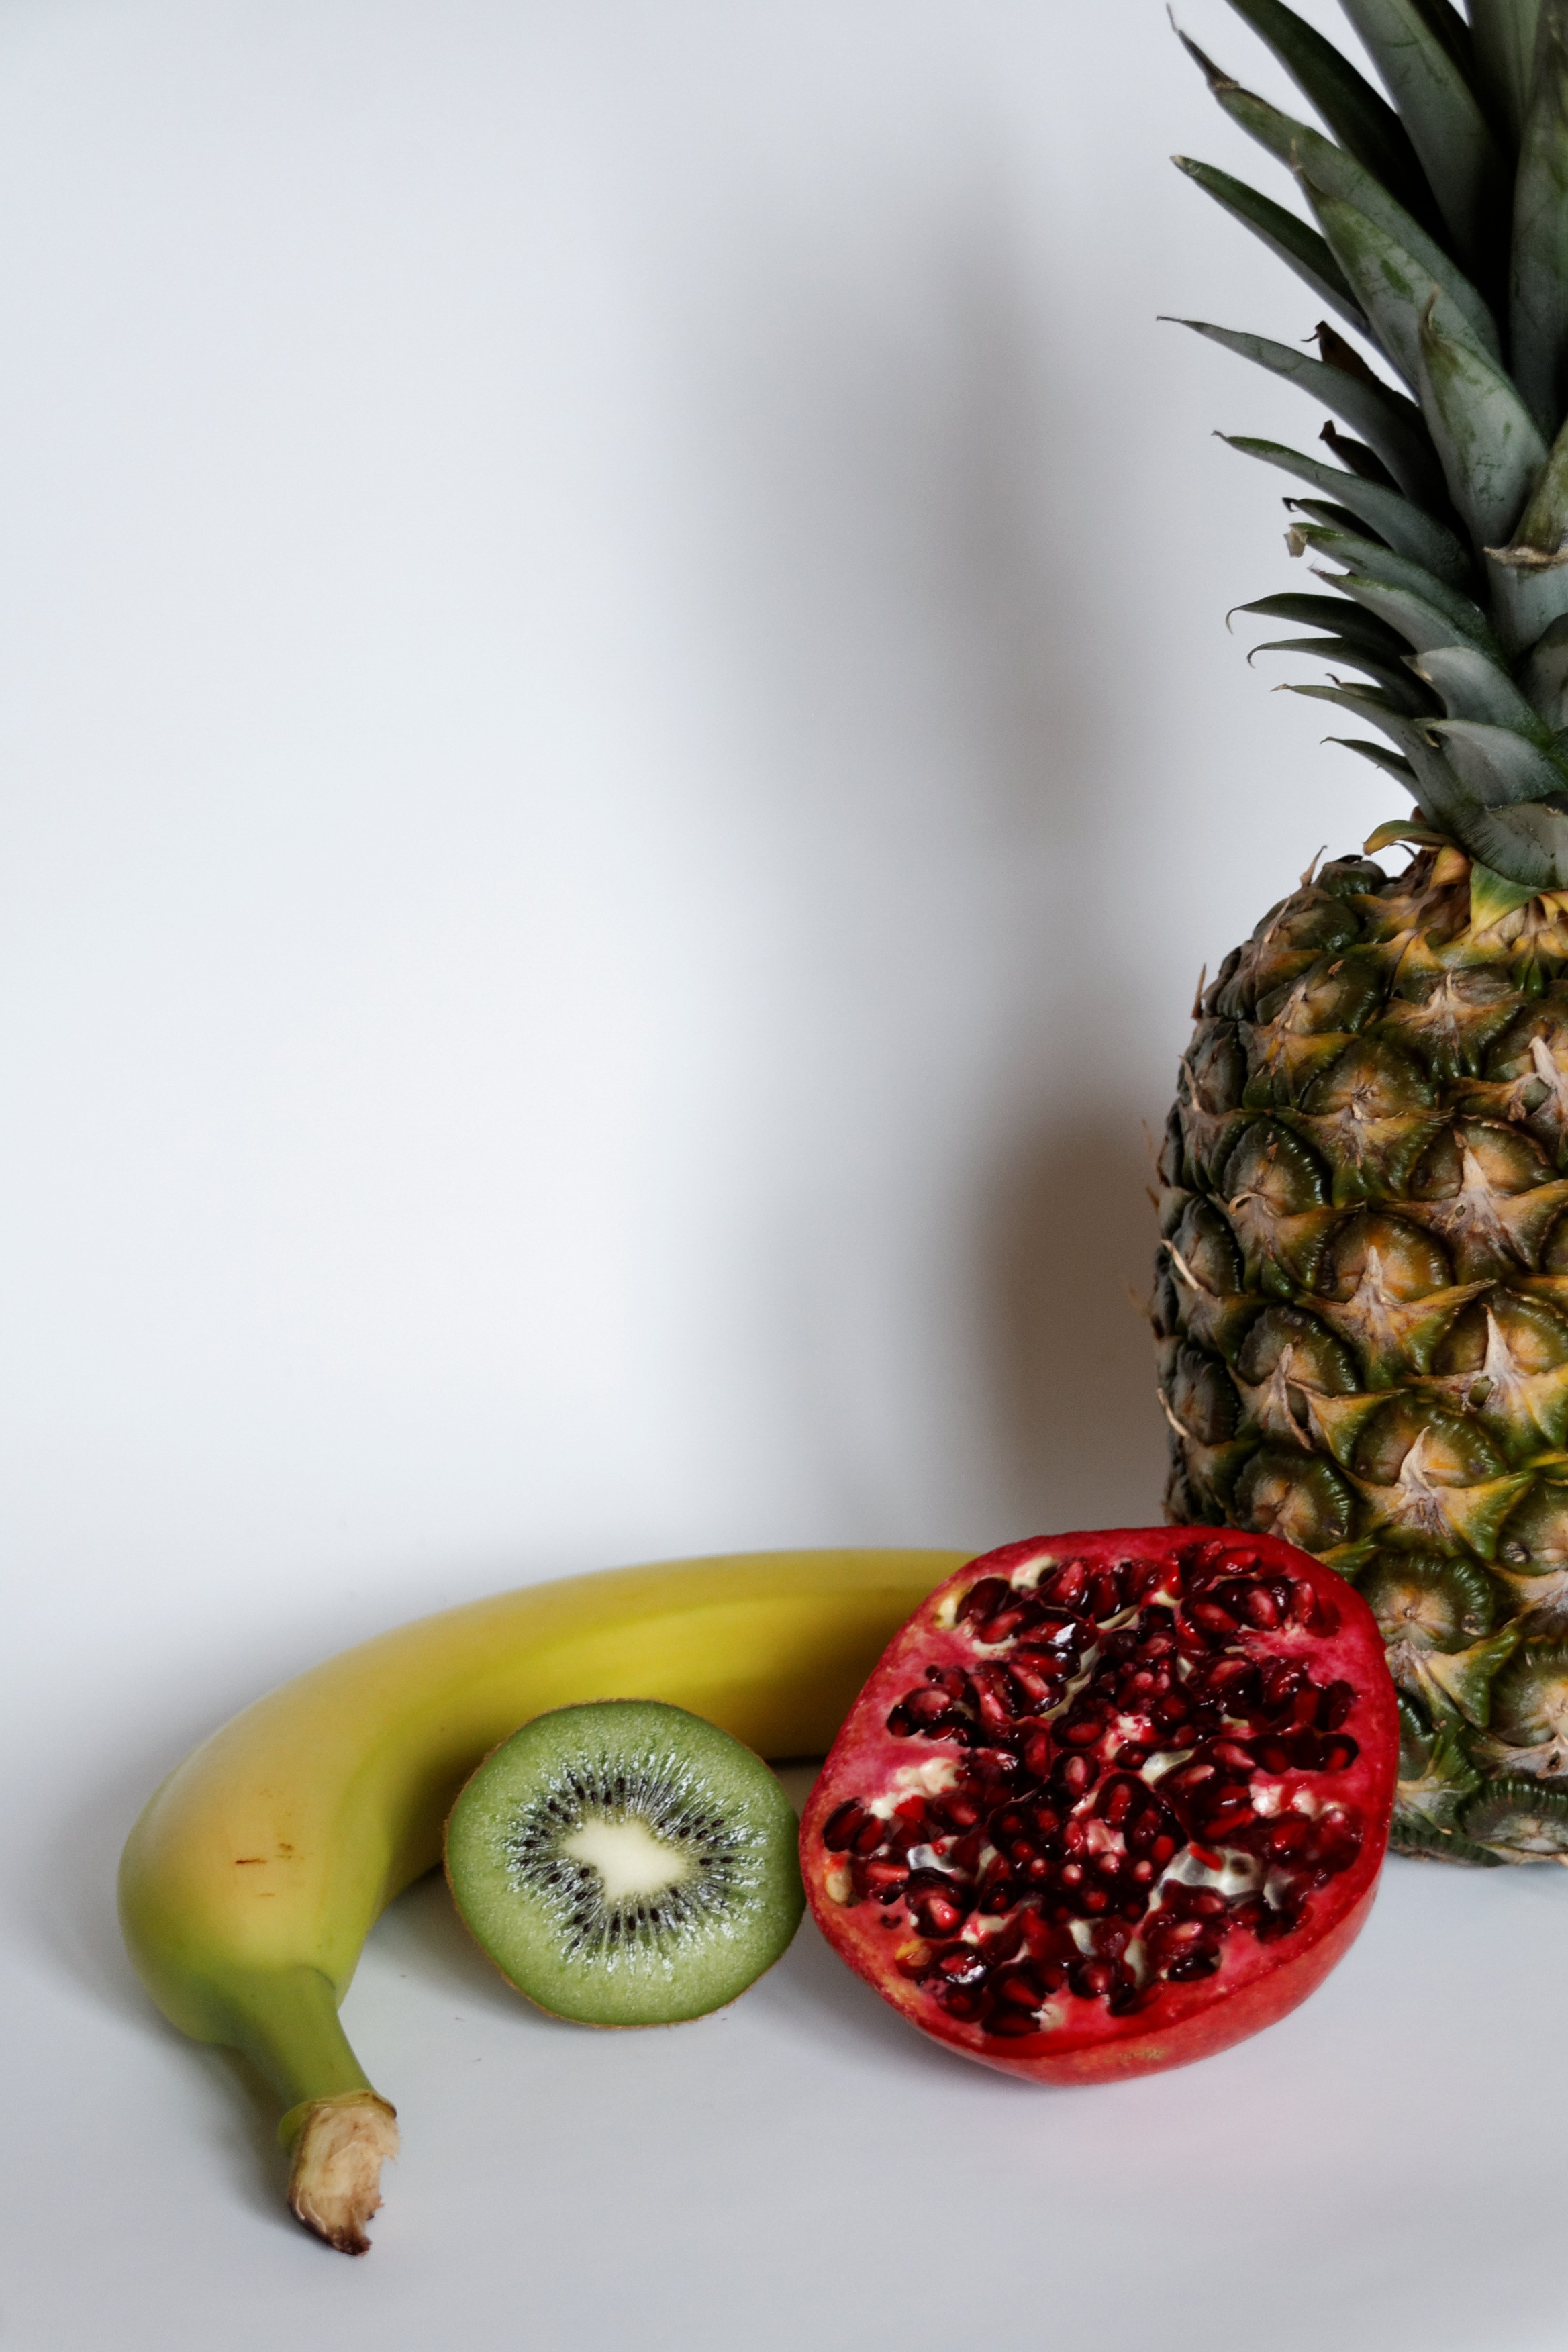
plant, fruit, ripe, food, red, produce, banana, healthy, eat, delicious, pineapple, pomegranate, kiwi, nutrition, raspberries, fruits, vitamins, frisch, bless you, flowering plant, bromeliaceae, land plant